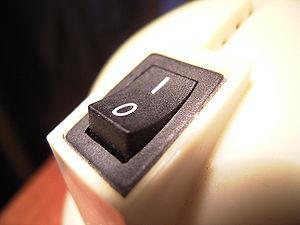
Un interrupteur est un organe, physique ou virtuel, permettant d'interrompre ou d'autoriser le passage d'un flux.
En biochimie, la major facilitator superfamily est un ensemble de transporteurs membranaires qui facilitent la circulation de petites molécules dissoutes à travers les membranes cellulaires à l'aide de gradients de concentation chimiosmotiques.